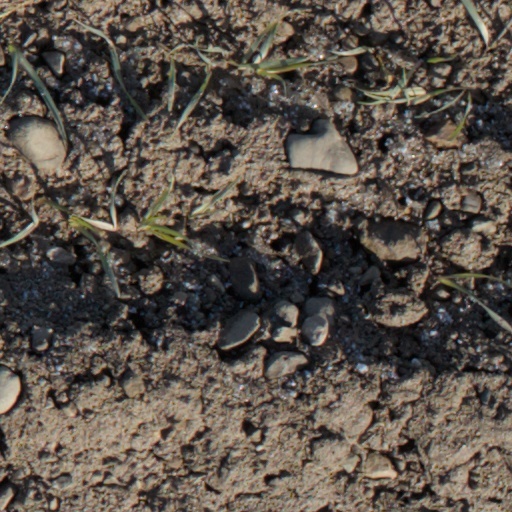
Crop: wheat